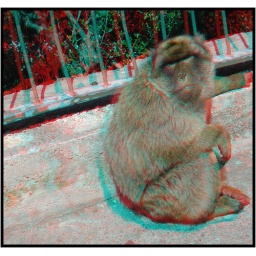
This is a 3D Anaglyph image. To view in 3D you need a pair of red &amp;amp; cyan 3D glasses !